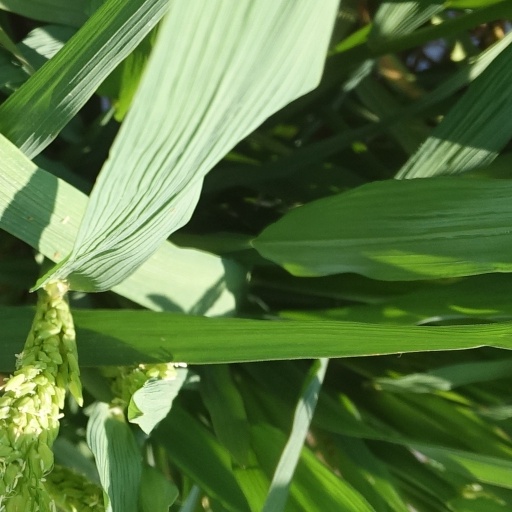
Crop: rice